Wireless microphone

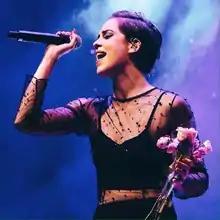
Singer Sophia Abrahão using a handheld wireless microphone

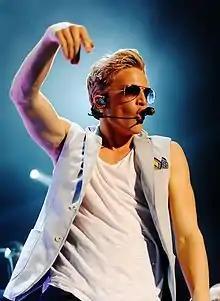
Singer Cody Simpson using a wireless microphone headset in a 2013 concert in Montreal

A wireless microphone, or cordless microphone, is a microphone without a physical cable connecting it directly to the sound recording or amplifying equipment with which it is associated. Also known as a radio microphone, it has a small, battery-powered radio transmitter in the microphone body, which transmits the audio signal from the microphone by radio waves to a nearby receiver unit, which recovers the audio. The other audio equipment is connected to the receiver unit by cable. In one type the transmitter is contained within the handheld microphone body. In another type the transmitter is contained within a separate unit called a "bodypack", usually clipped to the user's belt or concealed under their clothes. The bodypack is connected by wire to a "lavalier microphone" or "lav" (a small microphone clipped to the user's lapel), a headset or earset microphone, or another wired microphone. Most bodypack designs also support a wired instrument connection (e.g. to a guitar). Wireless microphones are widely used in the entertainment industry, television broadcasting, and public speaking to allow public speakers, interviewers, performers, and entertainers to move about freely while using a microphone without requiring a cable attached to the microphone.